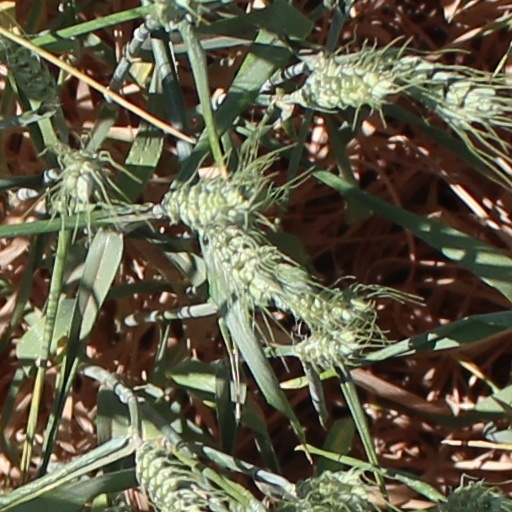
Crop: wheat